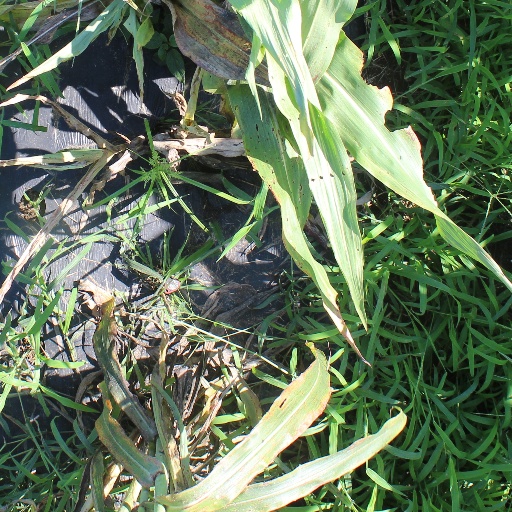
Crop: sorghum